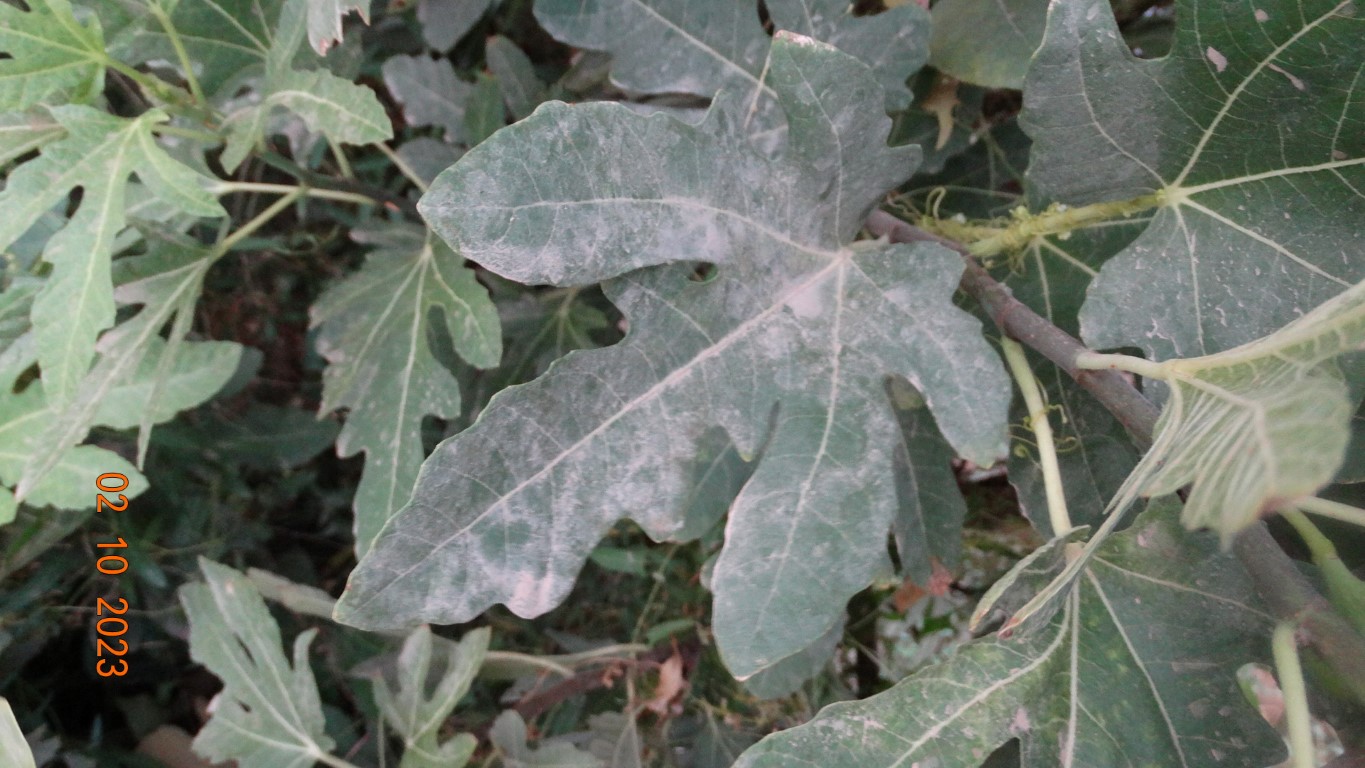
Label: healthy